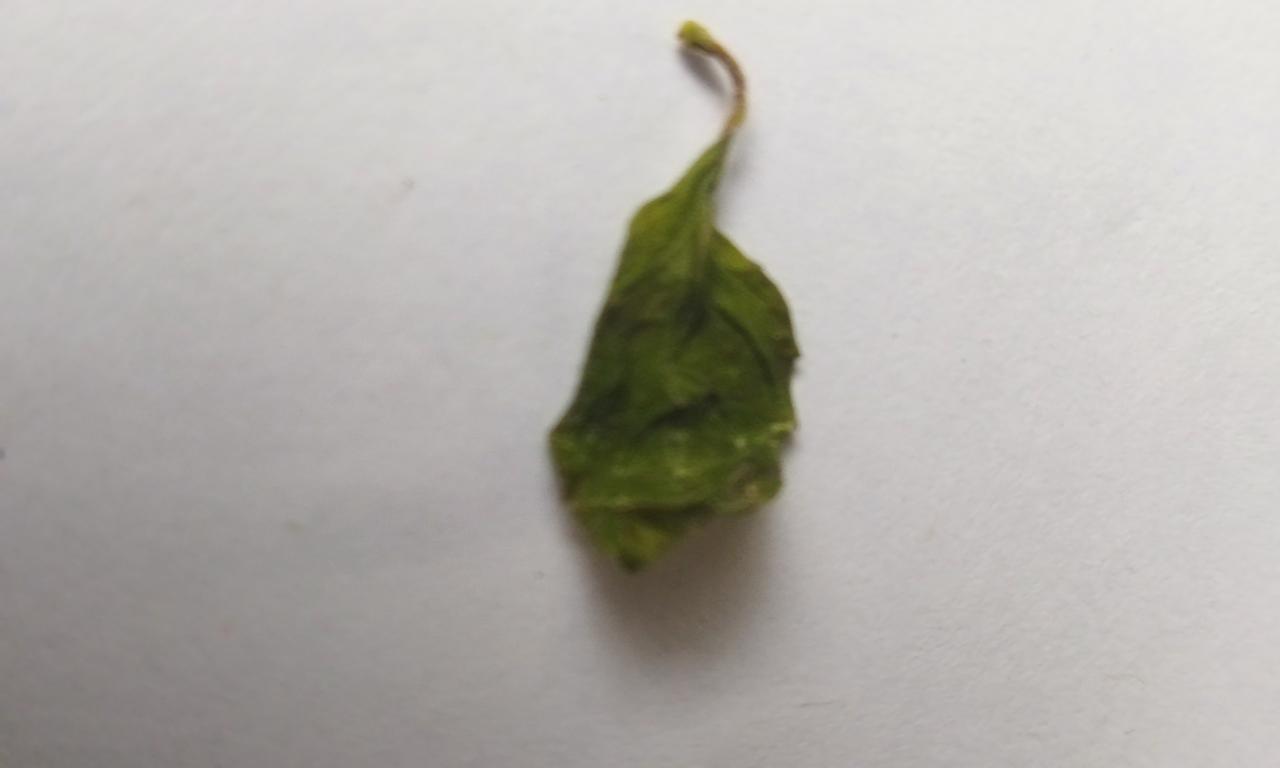
Label: Dried